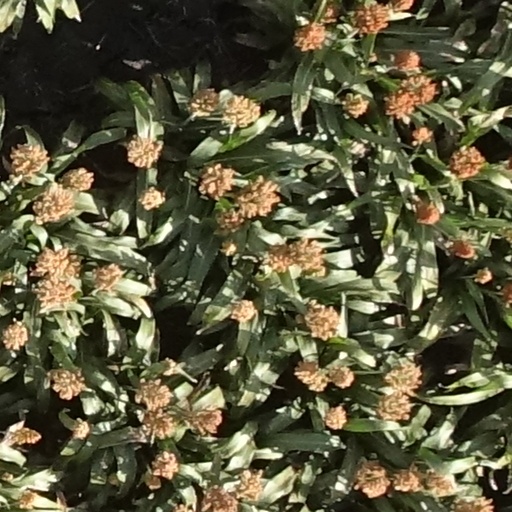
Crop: sorghum